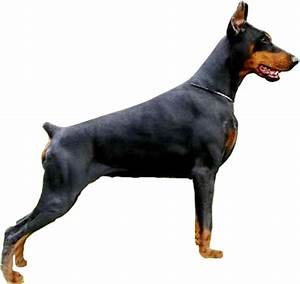
Label: dog